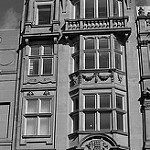
Label: B & W